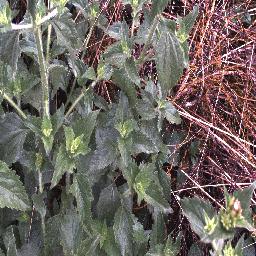
Label: siam_weed